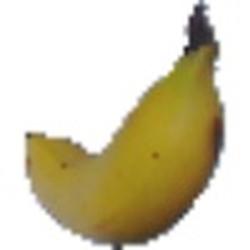
Label: Banana